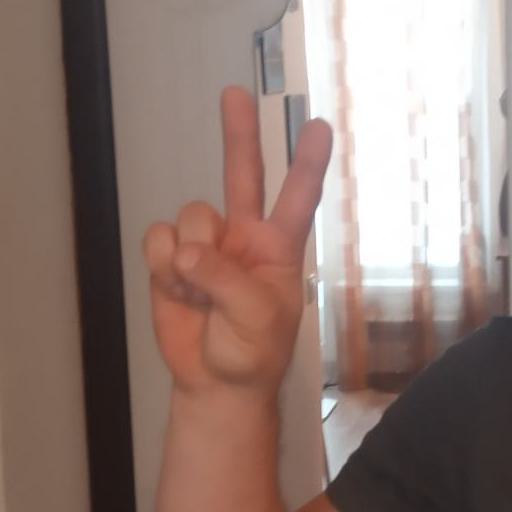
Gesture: peace